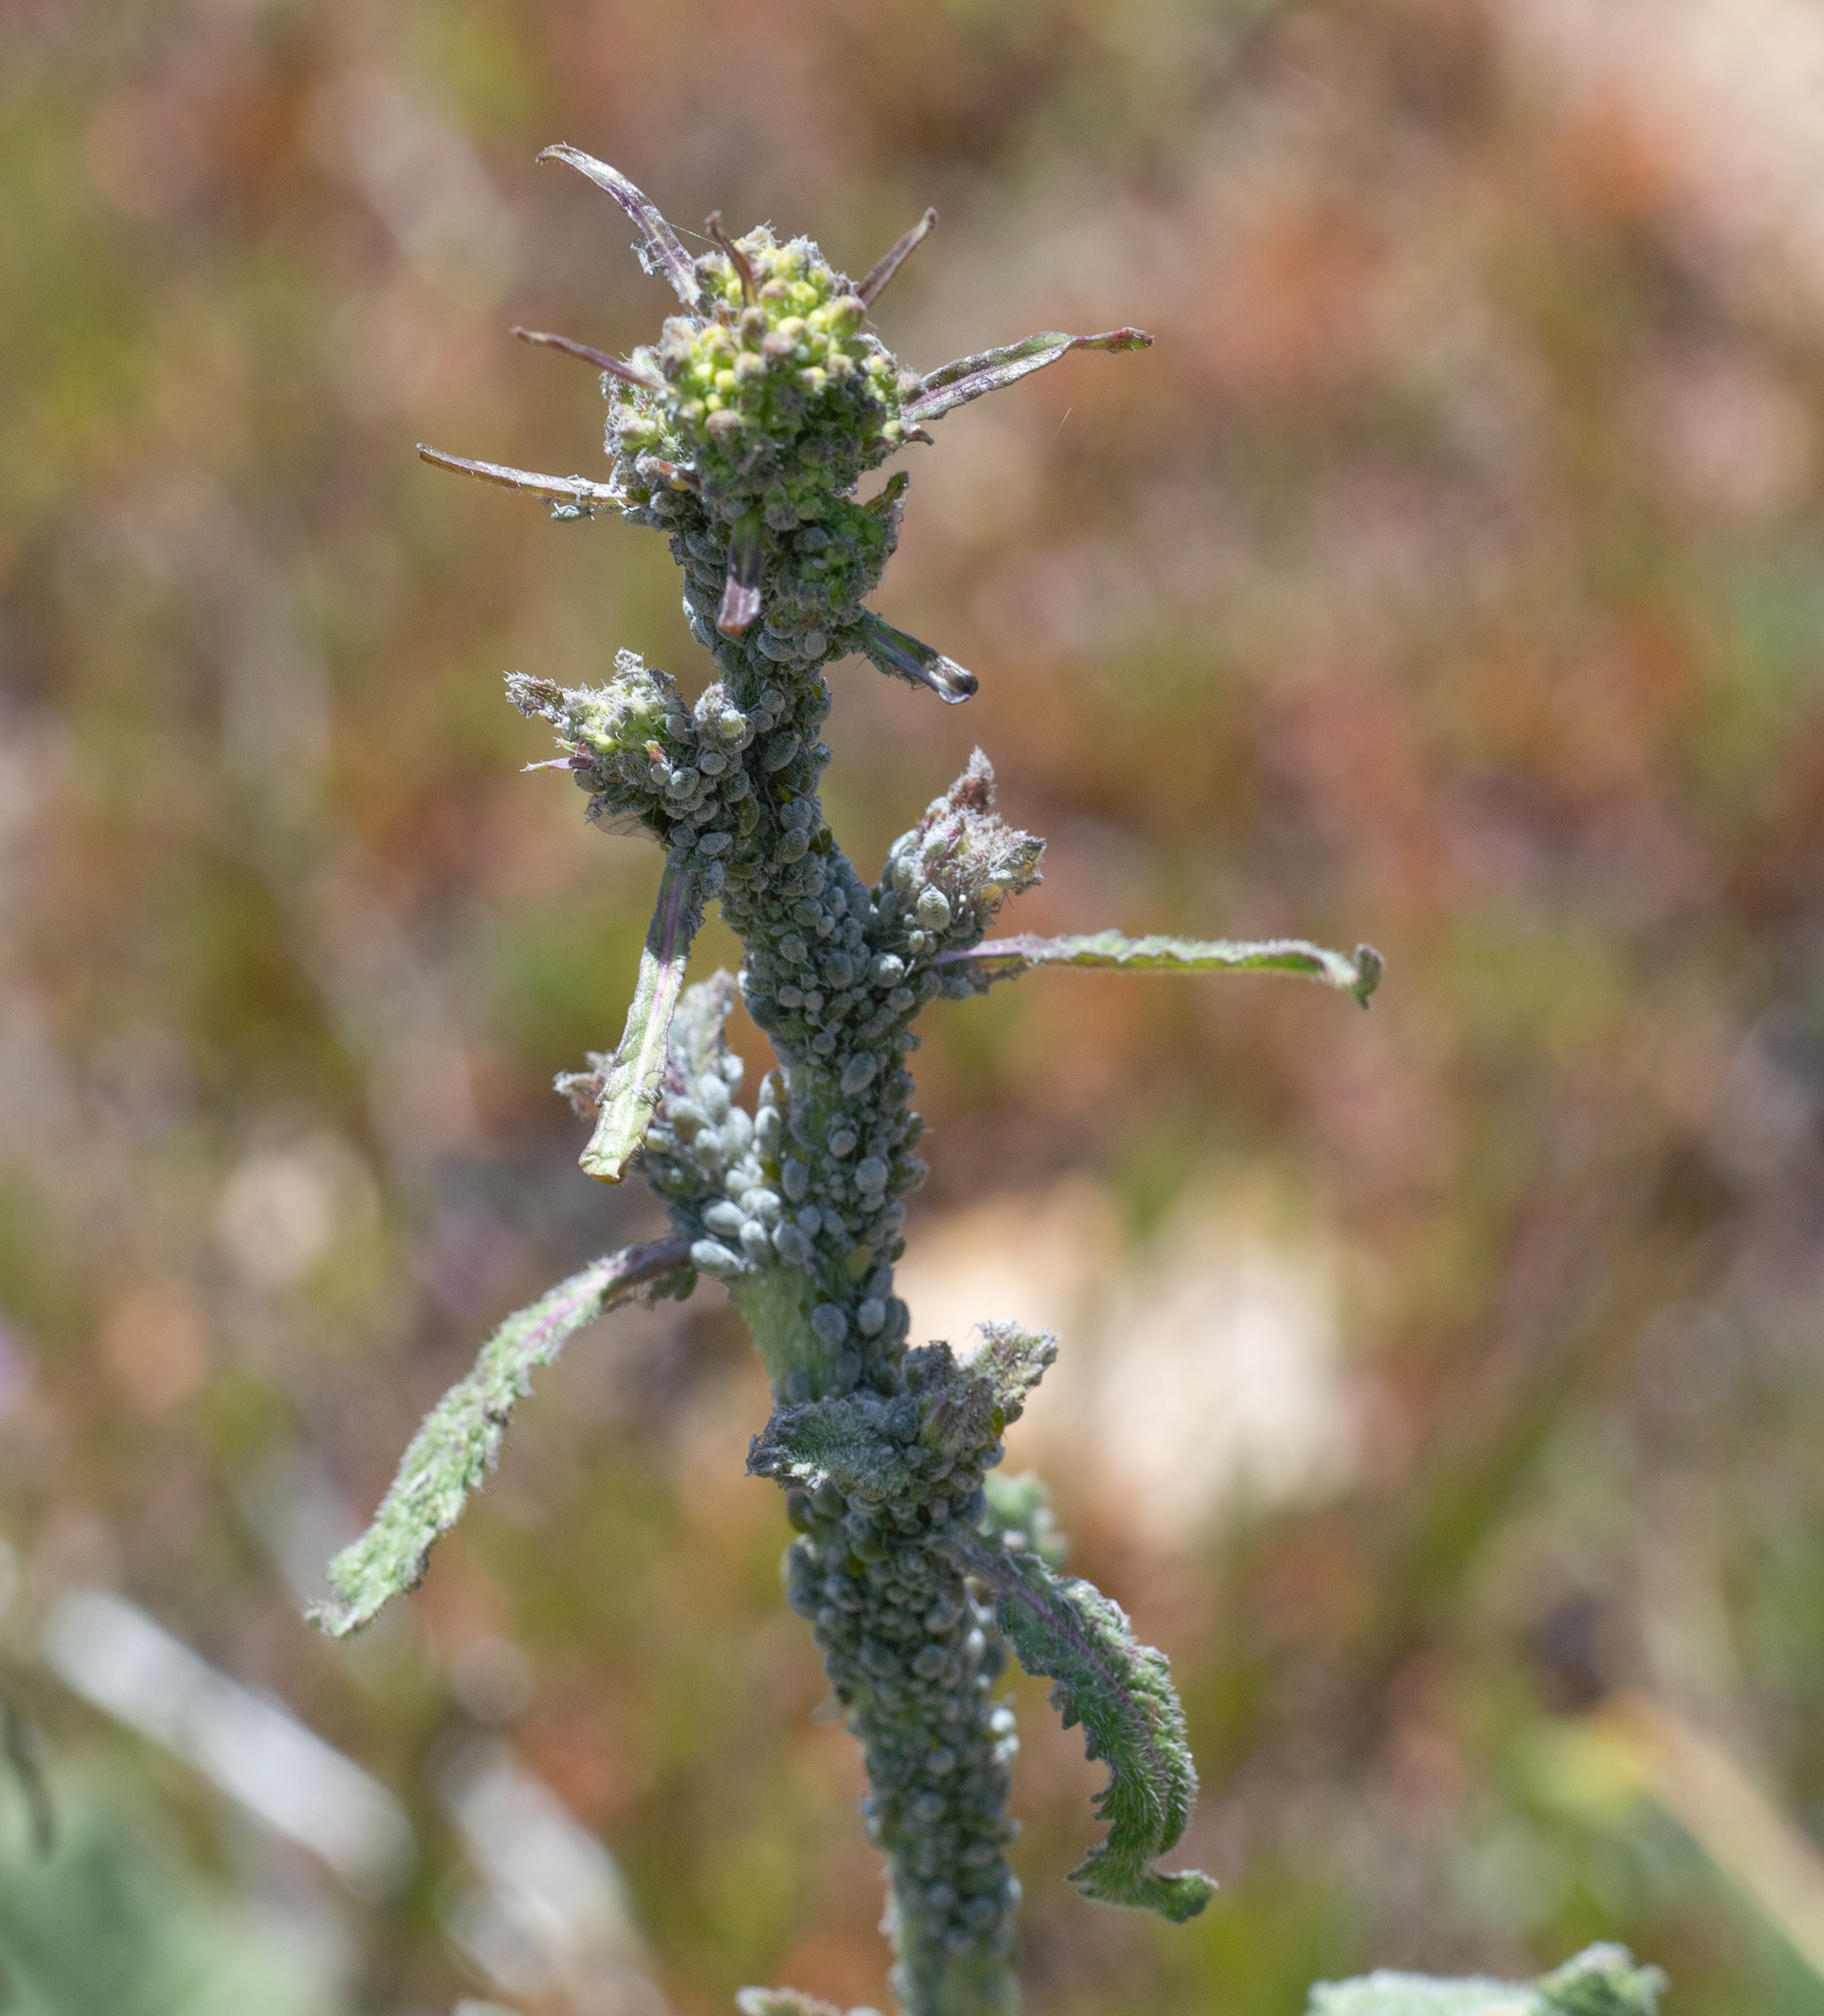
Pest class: cabbage_aphid